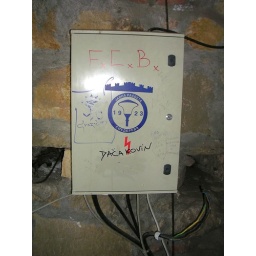
electrical box in the tower